New Hampshire Route 119

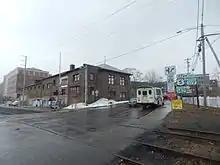
VT 119 approaching its former western terminus in Brattleboro. The terminus has been moved to VT 142.

NH 119 begins at the Vermont state line at the west bank of the Connecticut River. The highway continues for a short distance as VT 119 into downtown Brattleboro, where the highway terminates at Vermont Route 142.